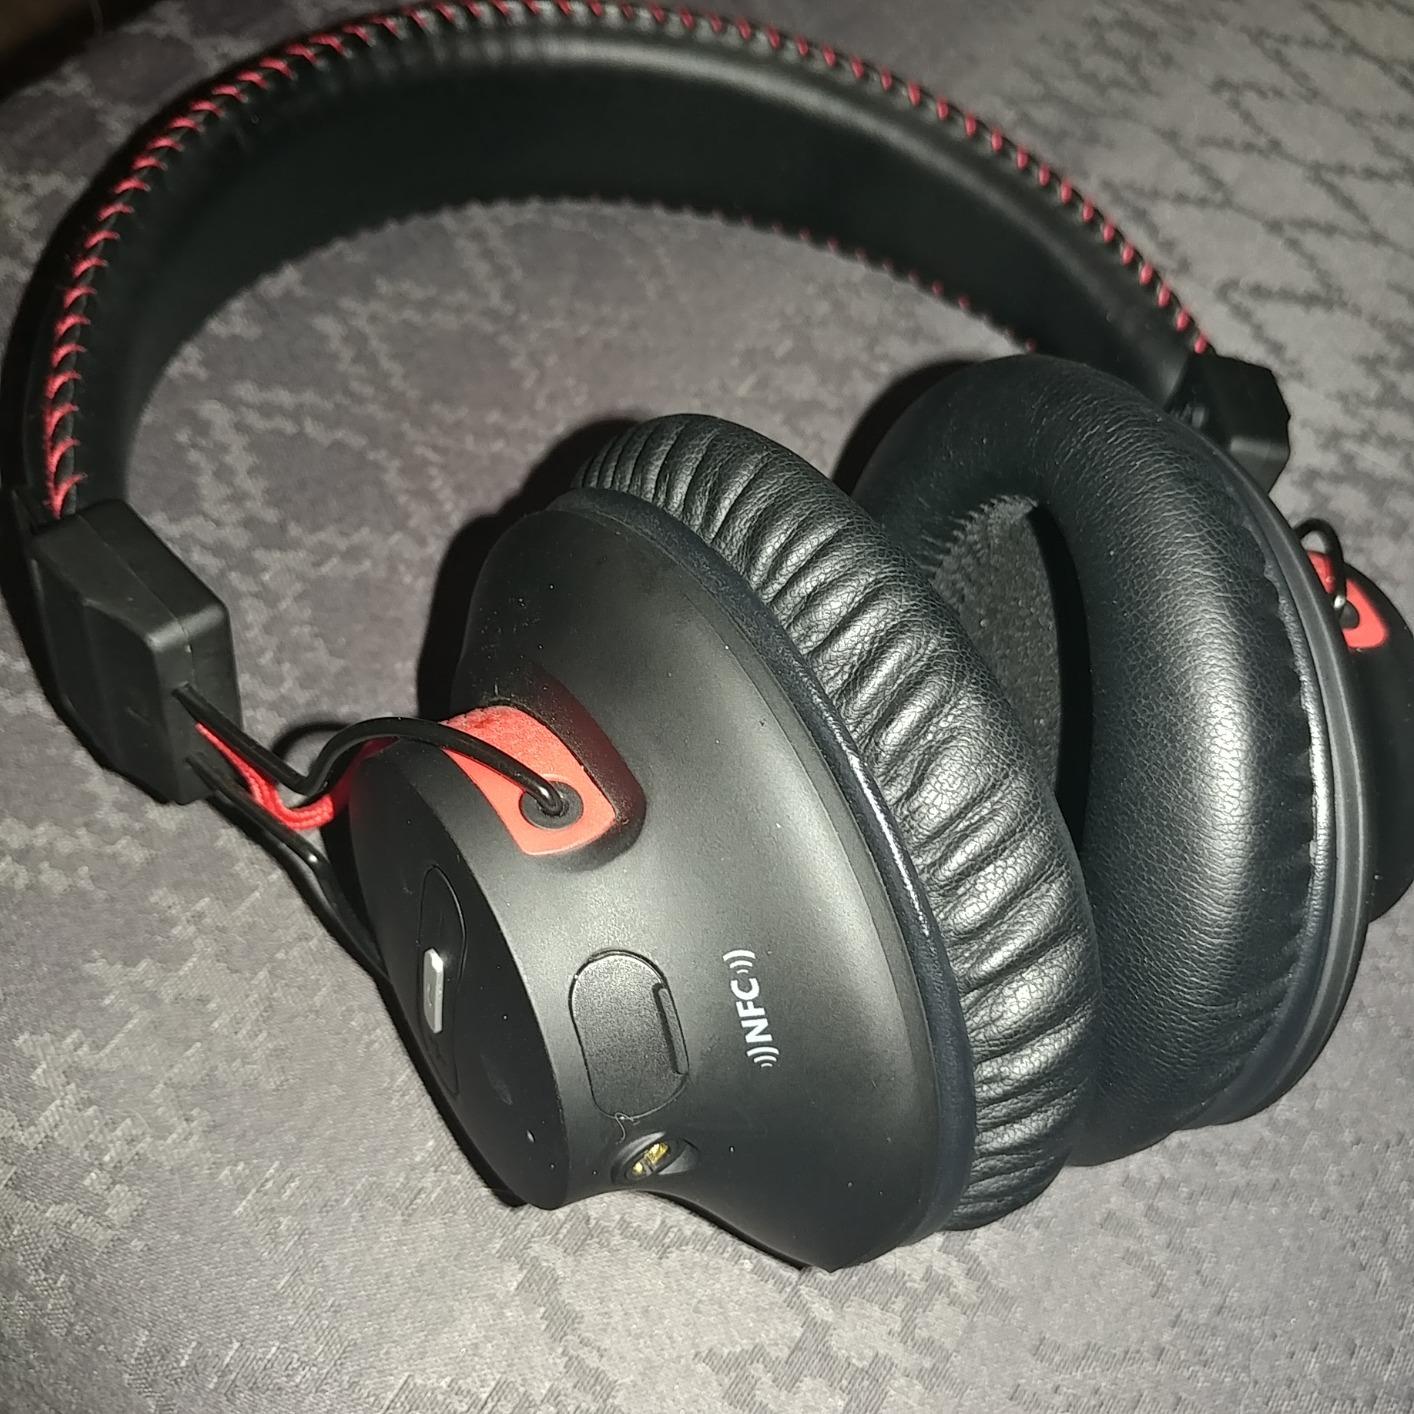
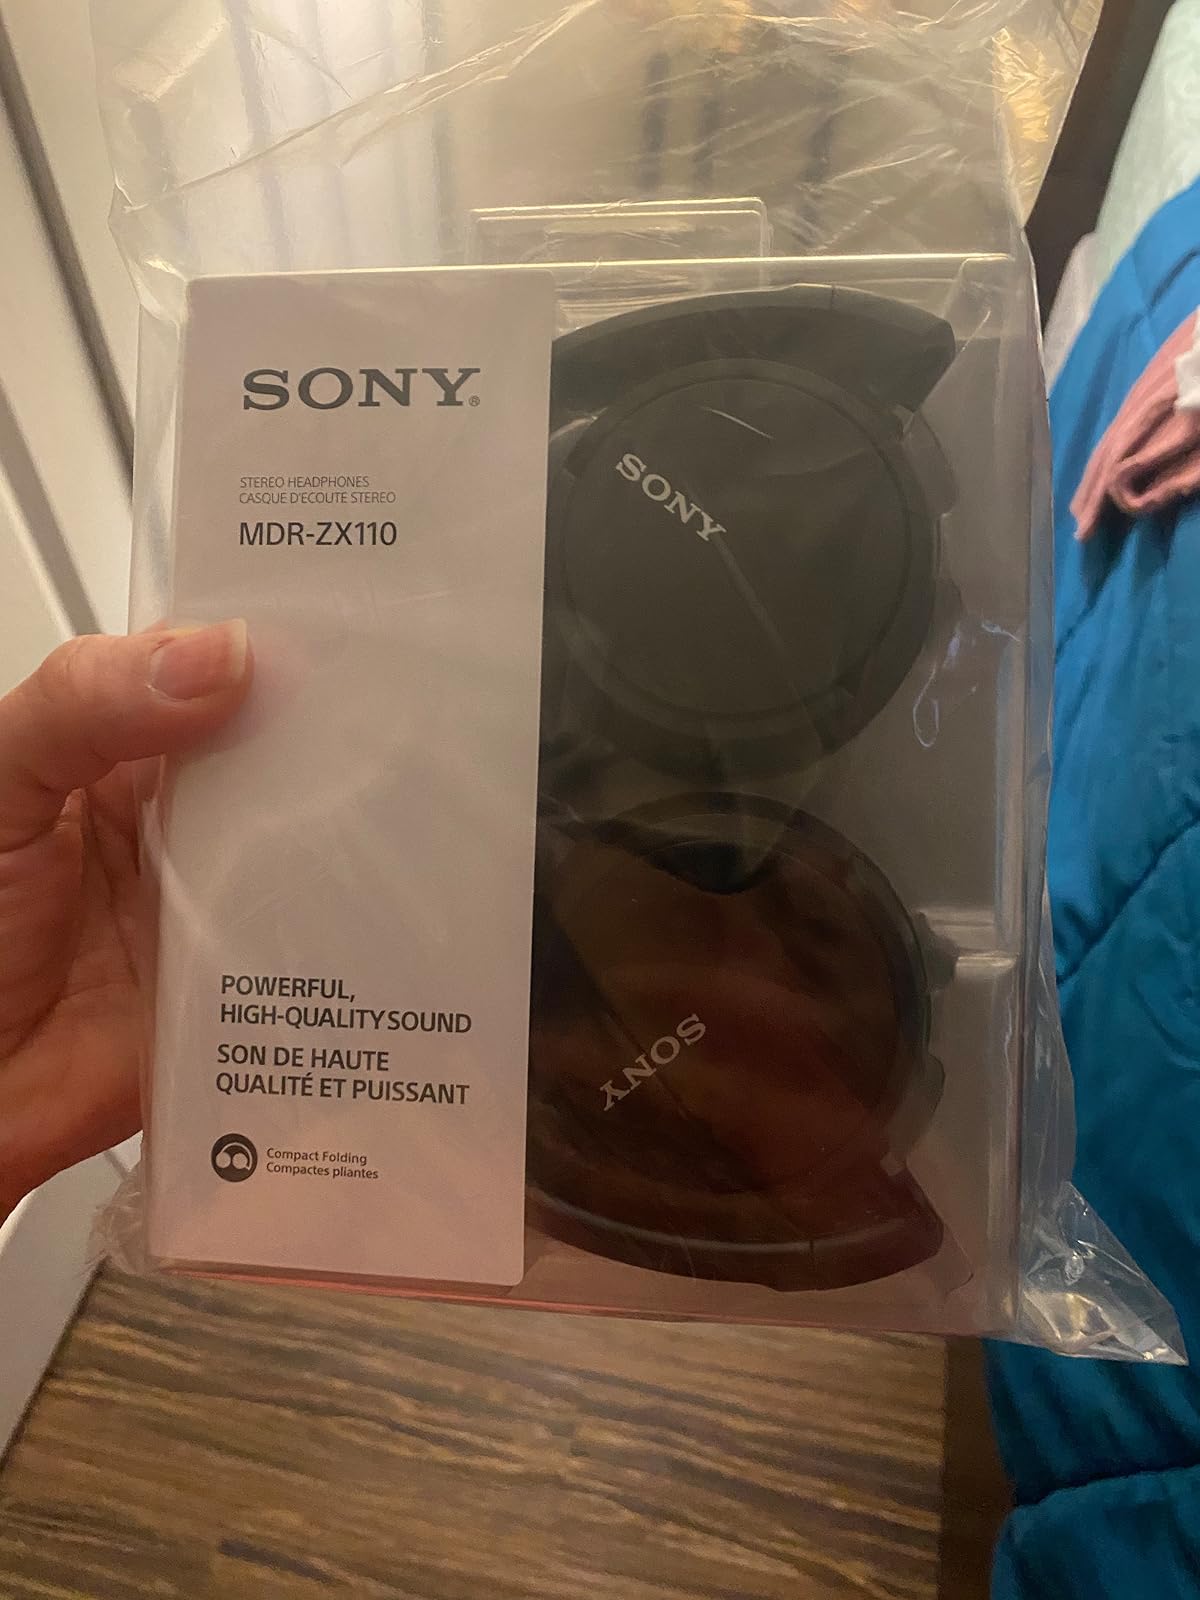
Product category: headphones
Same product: no